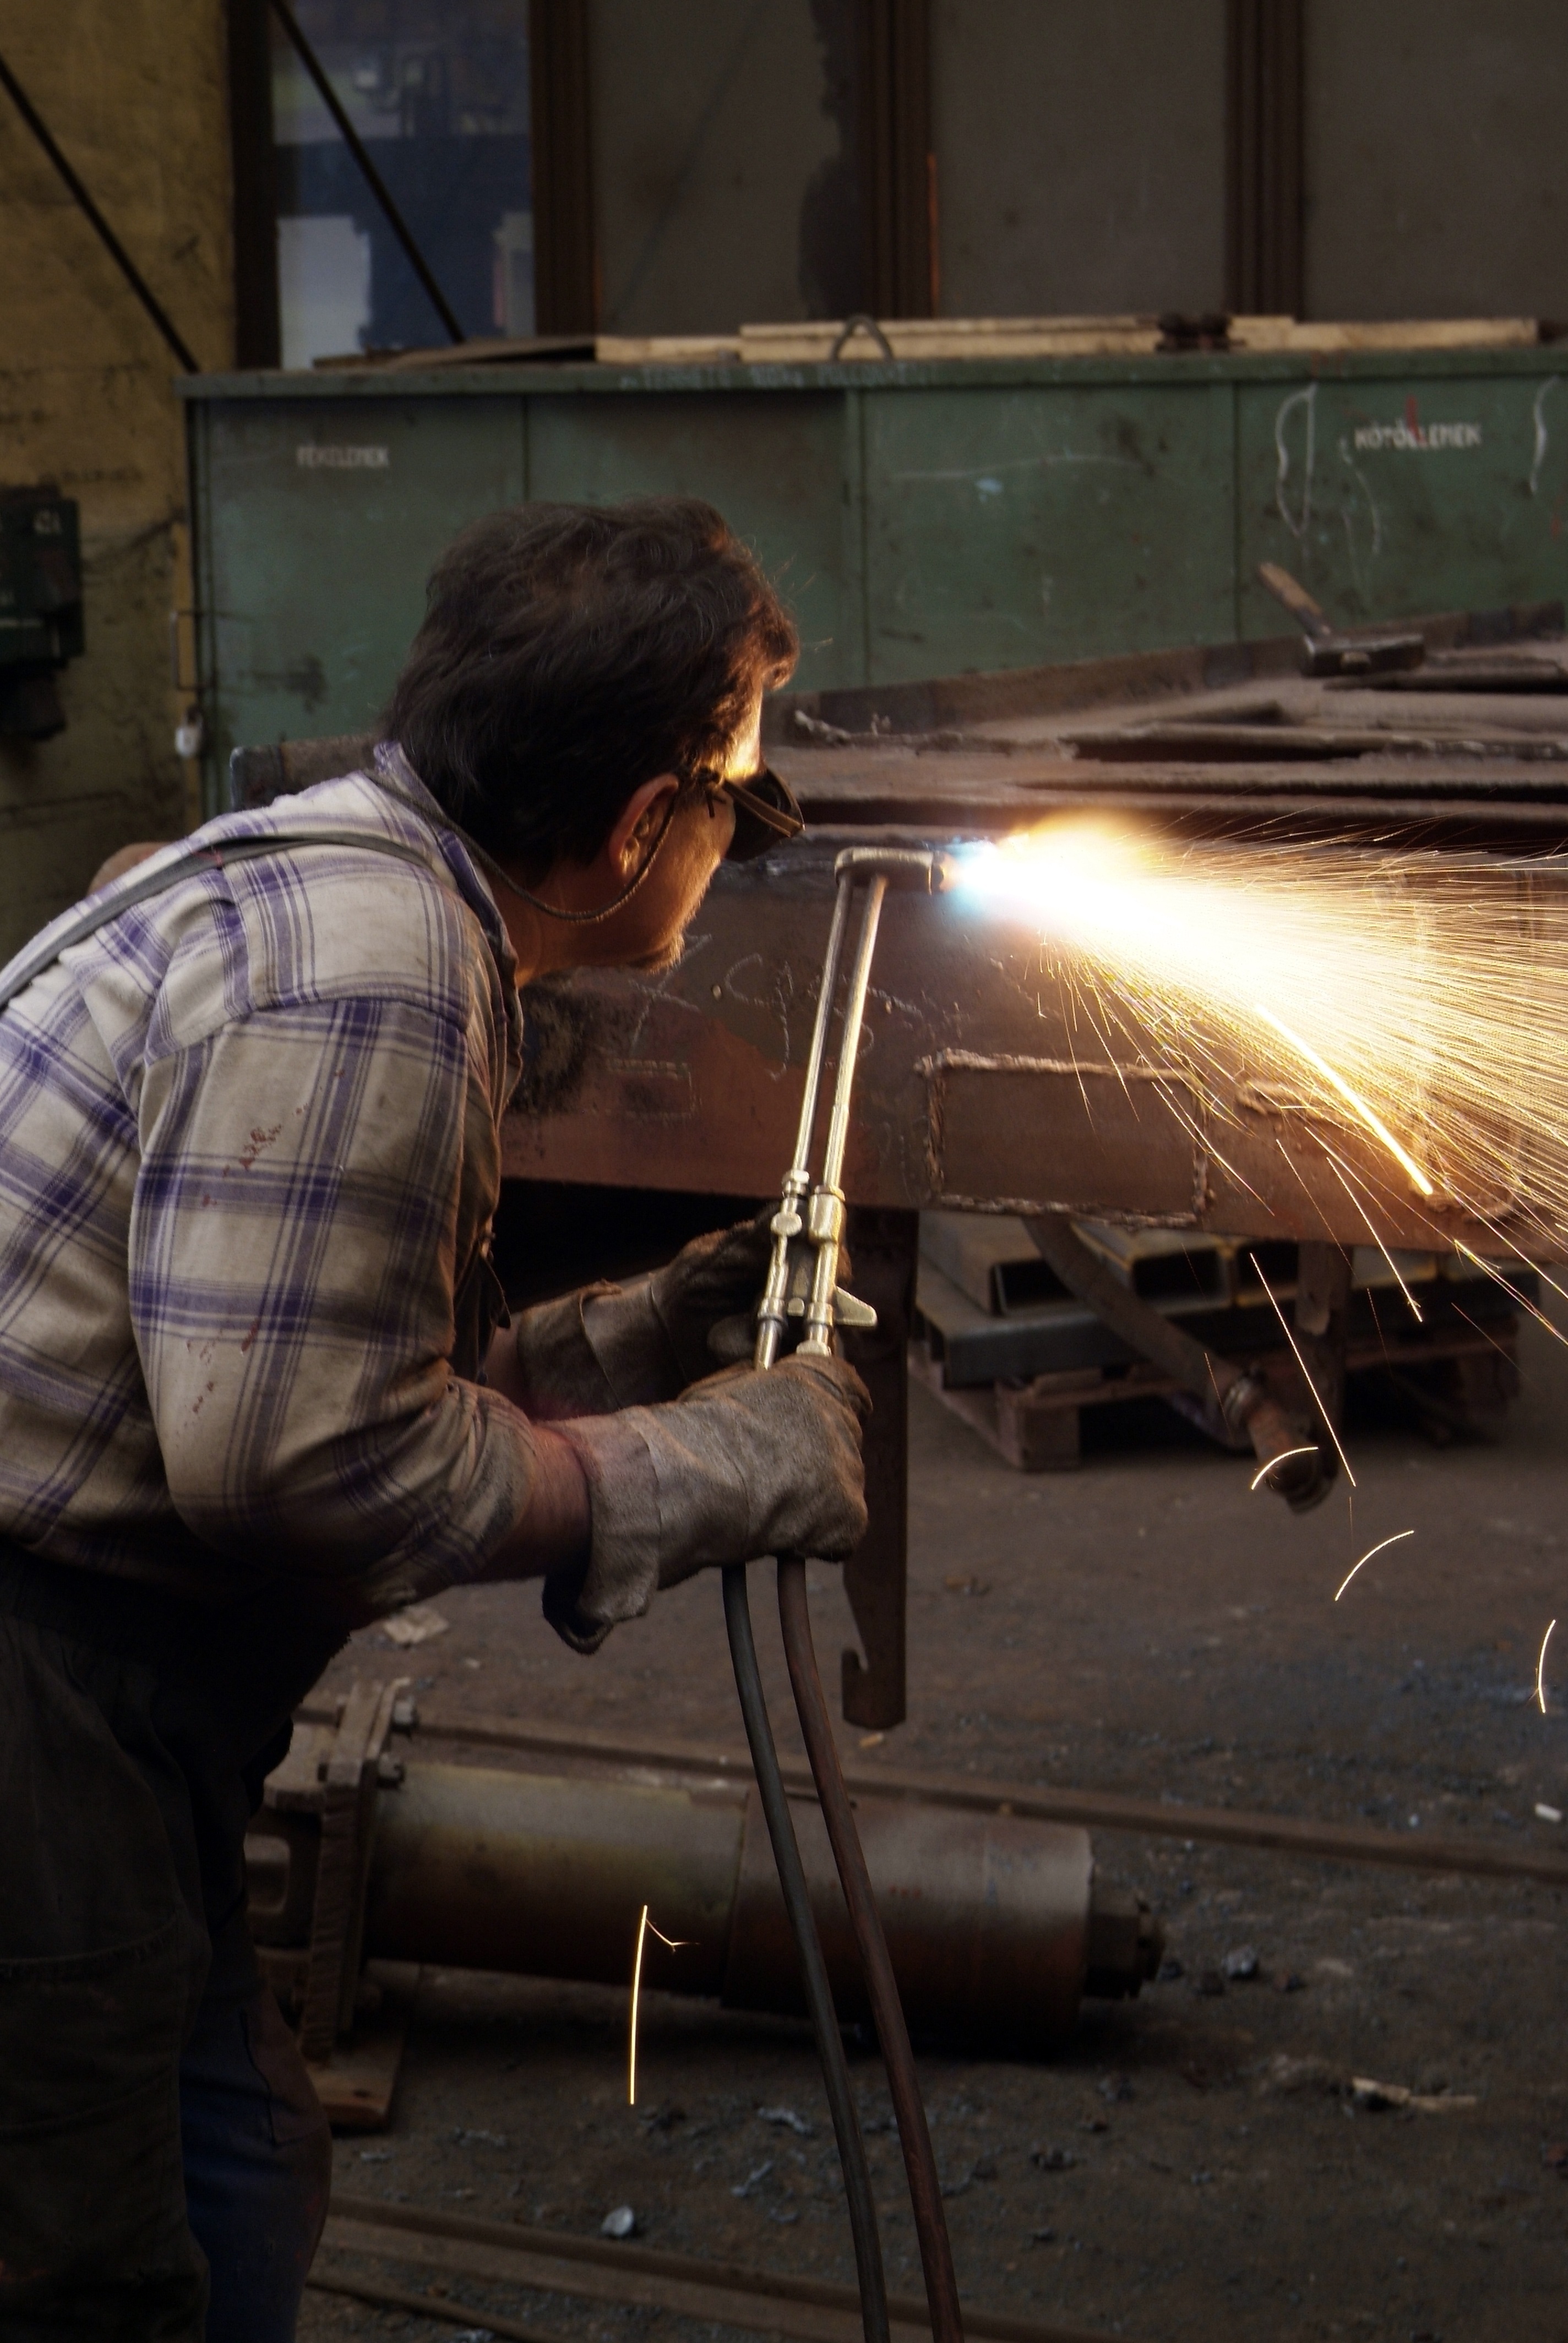
work, glass, metal, welding, darkness, material, welder, metalsmith